Donal II O'Donovan

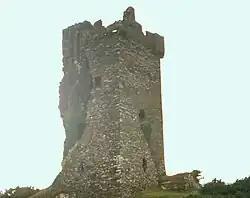
Castle Donovan or Sowagh "The Swamp", perched on a massive rock in a waterlogged valley in Drimoleague Parish, near the Mullaghmesha

After the war O'Donovan fared particularly well and ended up in control of at least a few more territories than he began with, the result a combination of the government granting him lands (or rents) seized from septs of the MacCarthys and others, and his own aggressive efforts. Carew, in a 1599 note to the government, describing in outline the lands of Carbery and associated, gives O'Donovan of Clancahill's as consisting of 67 ploughlands, two of those being set aside for the church. These covered virtually the entire modern parishes of Drimoleague, Drinagh, and Myross (the Myross Peninsula between Glandore and Castlehaven harbours), and on these sat Donal's three castles of Castle Donovan (Sowagh), Rahine (Raheen), and Castle Ire (Ivor), the latter two in Myross and the former in Drimoleague. A few centuries previous Myross had been the location of a Norman castle, Dún Mic Oghmainn, and it is probable that in 1326 an important battle won over Maurice fitz Thomas by MacCarthy Reagh and the Carberymen occurred at Mullaghmesha Mountain, source of the River Ilen and which overlooks both the vale of Castle Donovan and the gap of Barnagowlane going northwest to Kerry. Dún Mic Oghmainn had been demolished the century before by the MacCarthys following the Battle of Callann and the O'Donovans are believed to have been there with them at the battle.